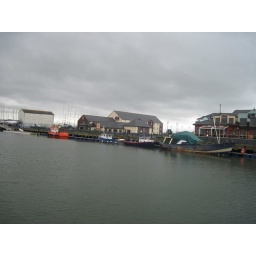
Tuesday, April 5 in Northern Ireland. County Antrim, Bushmill's Distillery, the Giant's Causeway and the coast of Northern Ireland by bus